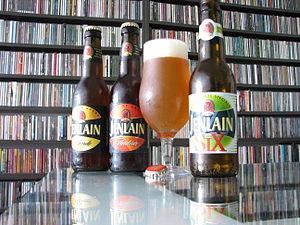
La Jenlain est une bière fabriquée à Jenlain, une commune du Nord, en France. Elle a été créée en 1922 par la Brasserie Duyck.